Ragnar Klavan

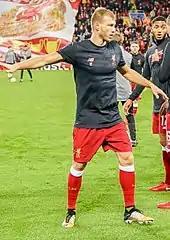
Klavan warming up for Liverpool in 2017

On 20 July 2016, Klavan signed a three-year contract with Premier League club Liverpool for a reported fee of £4.2 million (€5 million). The transfer fee of €5 million made him the most expensive Estonian footballer ever. The club confirmed that he would wear the number 17 shirt.